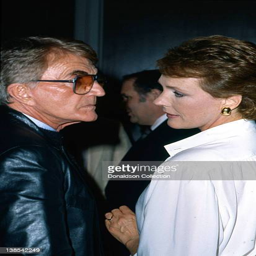
film director and his wife attend an event